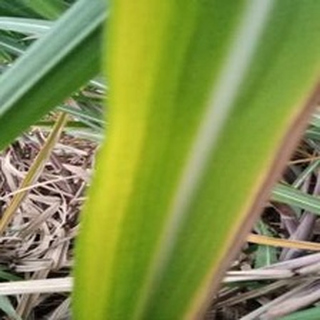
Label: sugarcane_yellow_leaf_disease